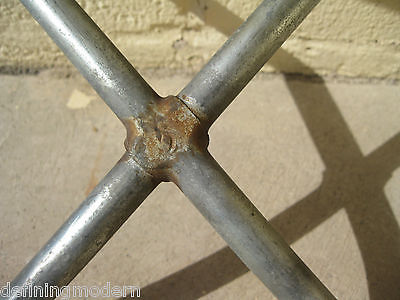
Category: chair